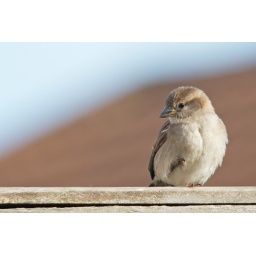
Female House Sparrow (Passer Domesticus) sitting on a fence in a garden in Bedfordshire. April